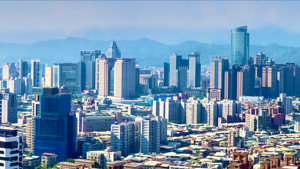
Ny Taipei
Ny Taipei
Ny Taipei er den folkerigeste by i Taiwan og omfatter et areal på 2053 km² rundt om Taiwans hovedstad Taipei. Storbyen udgør en selvstændig provins i Taiwan og havde ved folketællingen i 2010 3.893.740 indbyggere.